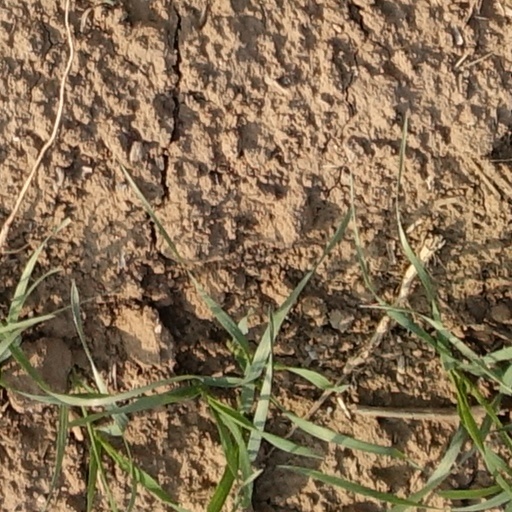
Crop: wheat